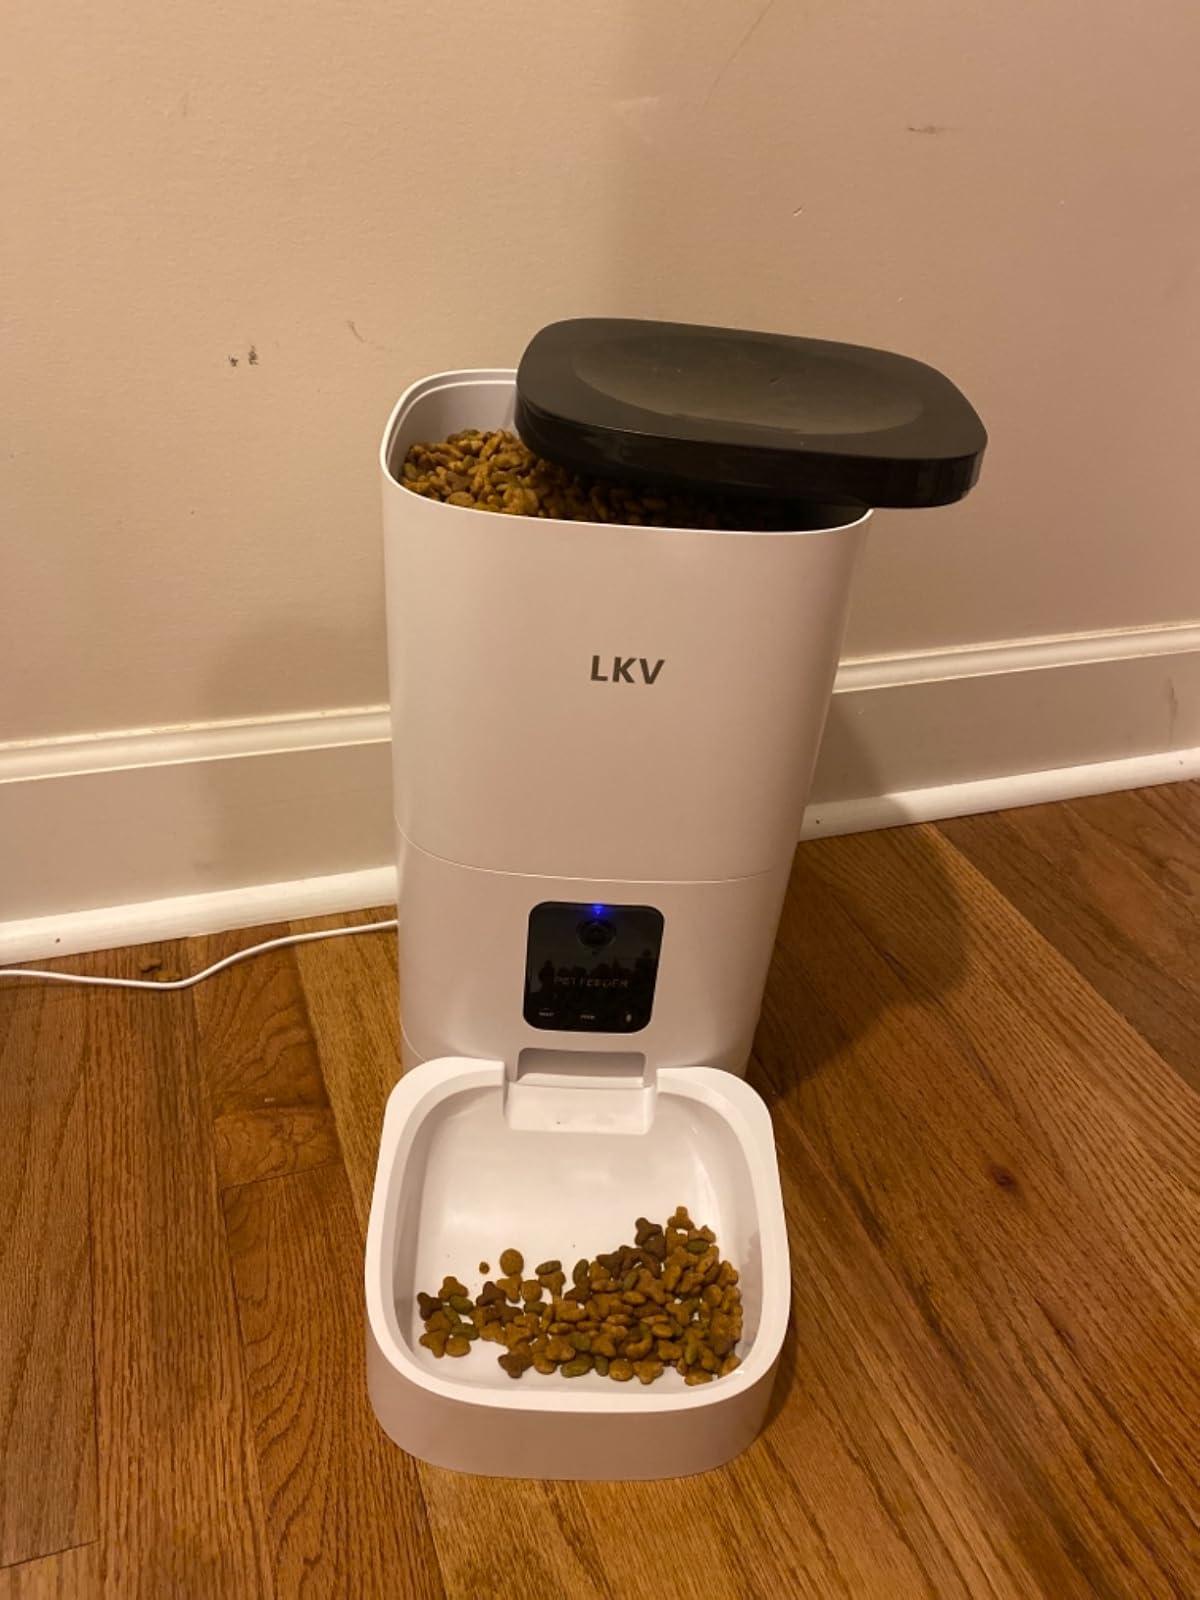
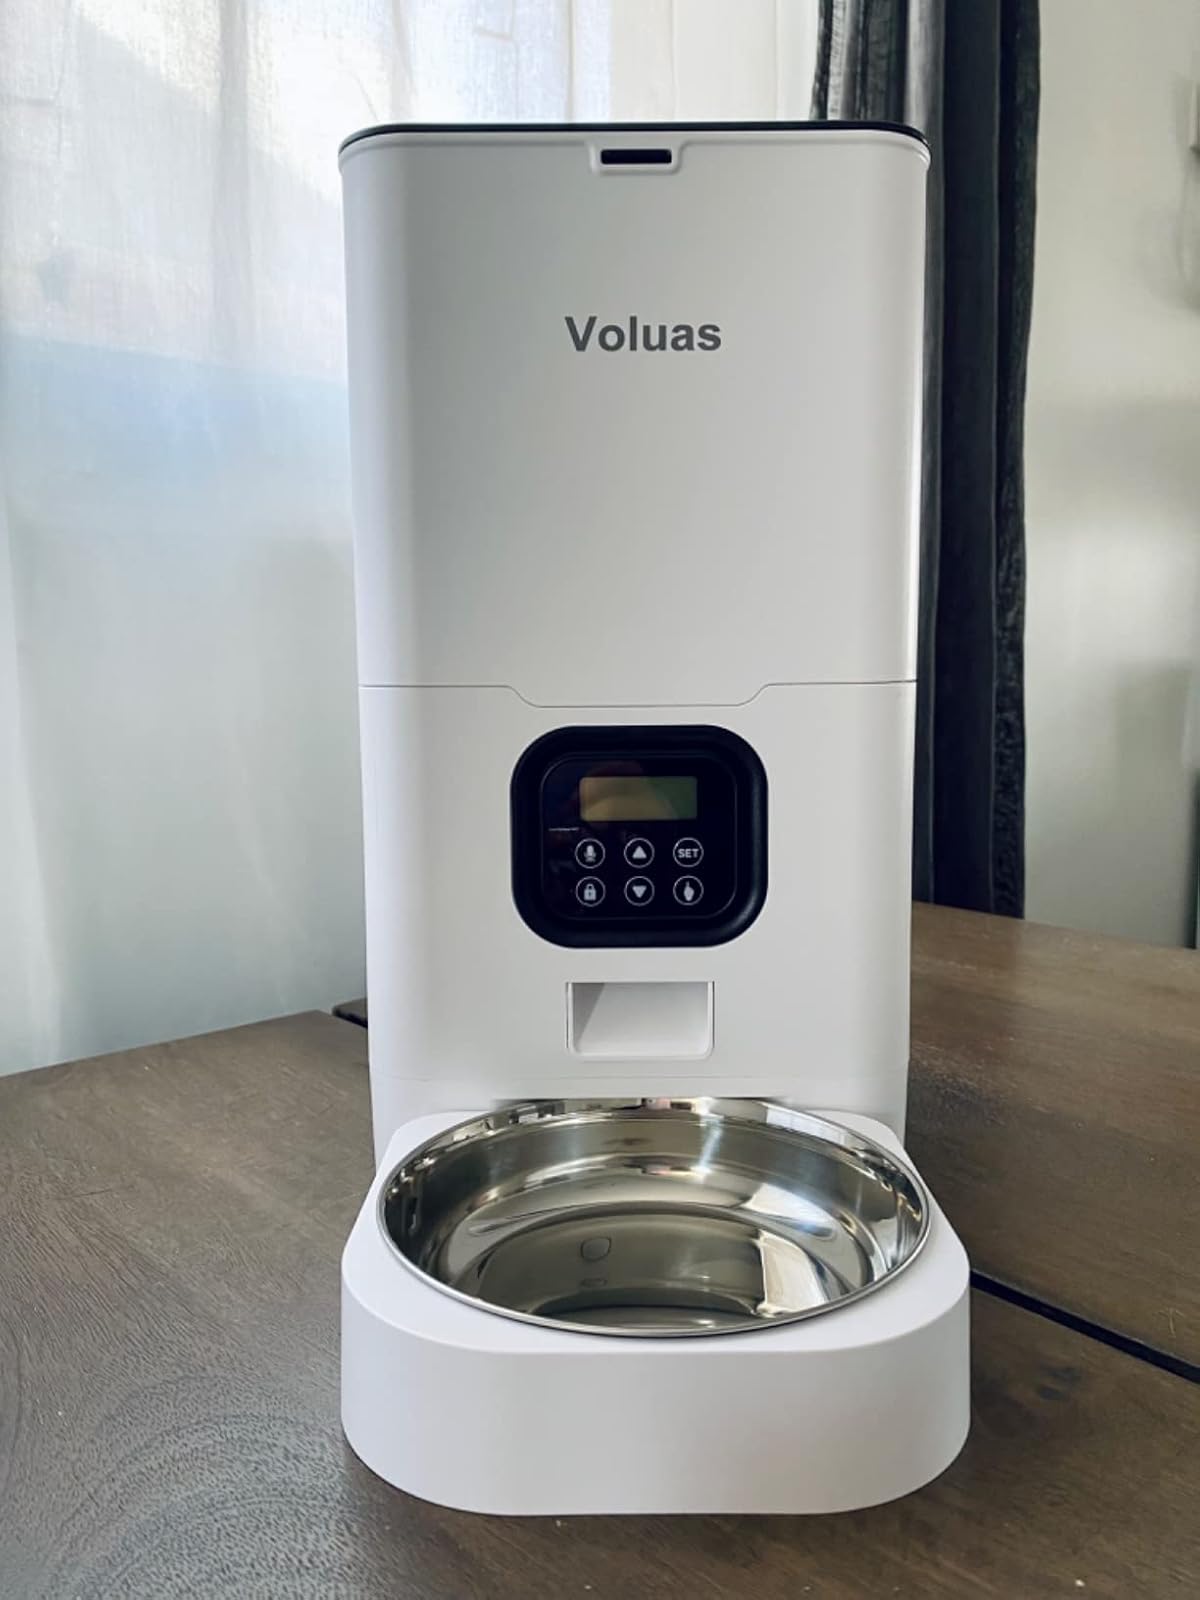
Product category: items_feeder
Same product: no